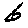
Label: 6